Royaucourt

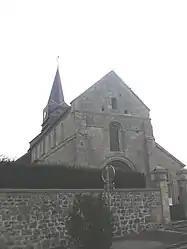
The church in Royaucourt

Royaucourt is a commune in the Oise department in northern France.